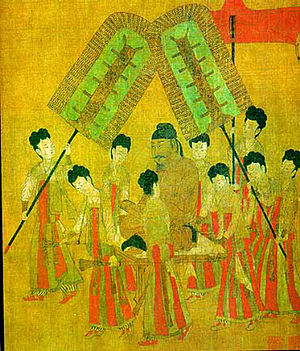
Tang-dynastiet / Historie / Fra 617 til 660
Kejser Taizong (regj. 626-649).
Tang-dynastiet efterfulgte Sui-dynastiet og blev afløst af De fem dynastiers og ti kongedømmers periode i Kina. Dynastiet mistede magten midlertidigt under Det andet Zhou-dynasti da kejserinde Wu Zetian greb magten.